Great River Trail

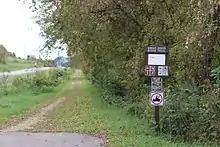
The Great River State Trail at the entrance to the Trempealeau National Wildlife Refuge

The Great River State Trail is a rail trail between Onalaska and Marshland, Wisconsin. It is designed for foot, bicycle, equestrian or light motorized traffic. It is designated as a multiuse trail, offering recreational access to the routes, and is open to the public.